Inheritance (Munch)

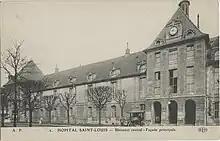
The Hôpital Saint-Louis

The work is housed at the Munch Museum, in Oslo, Norway. It measures 141 cm by 120 cm.